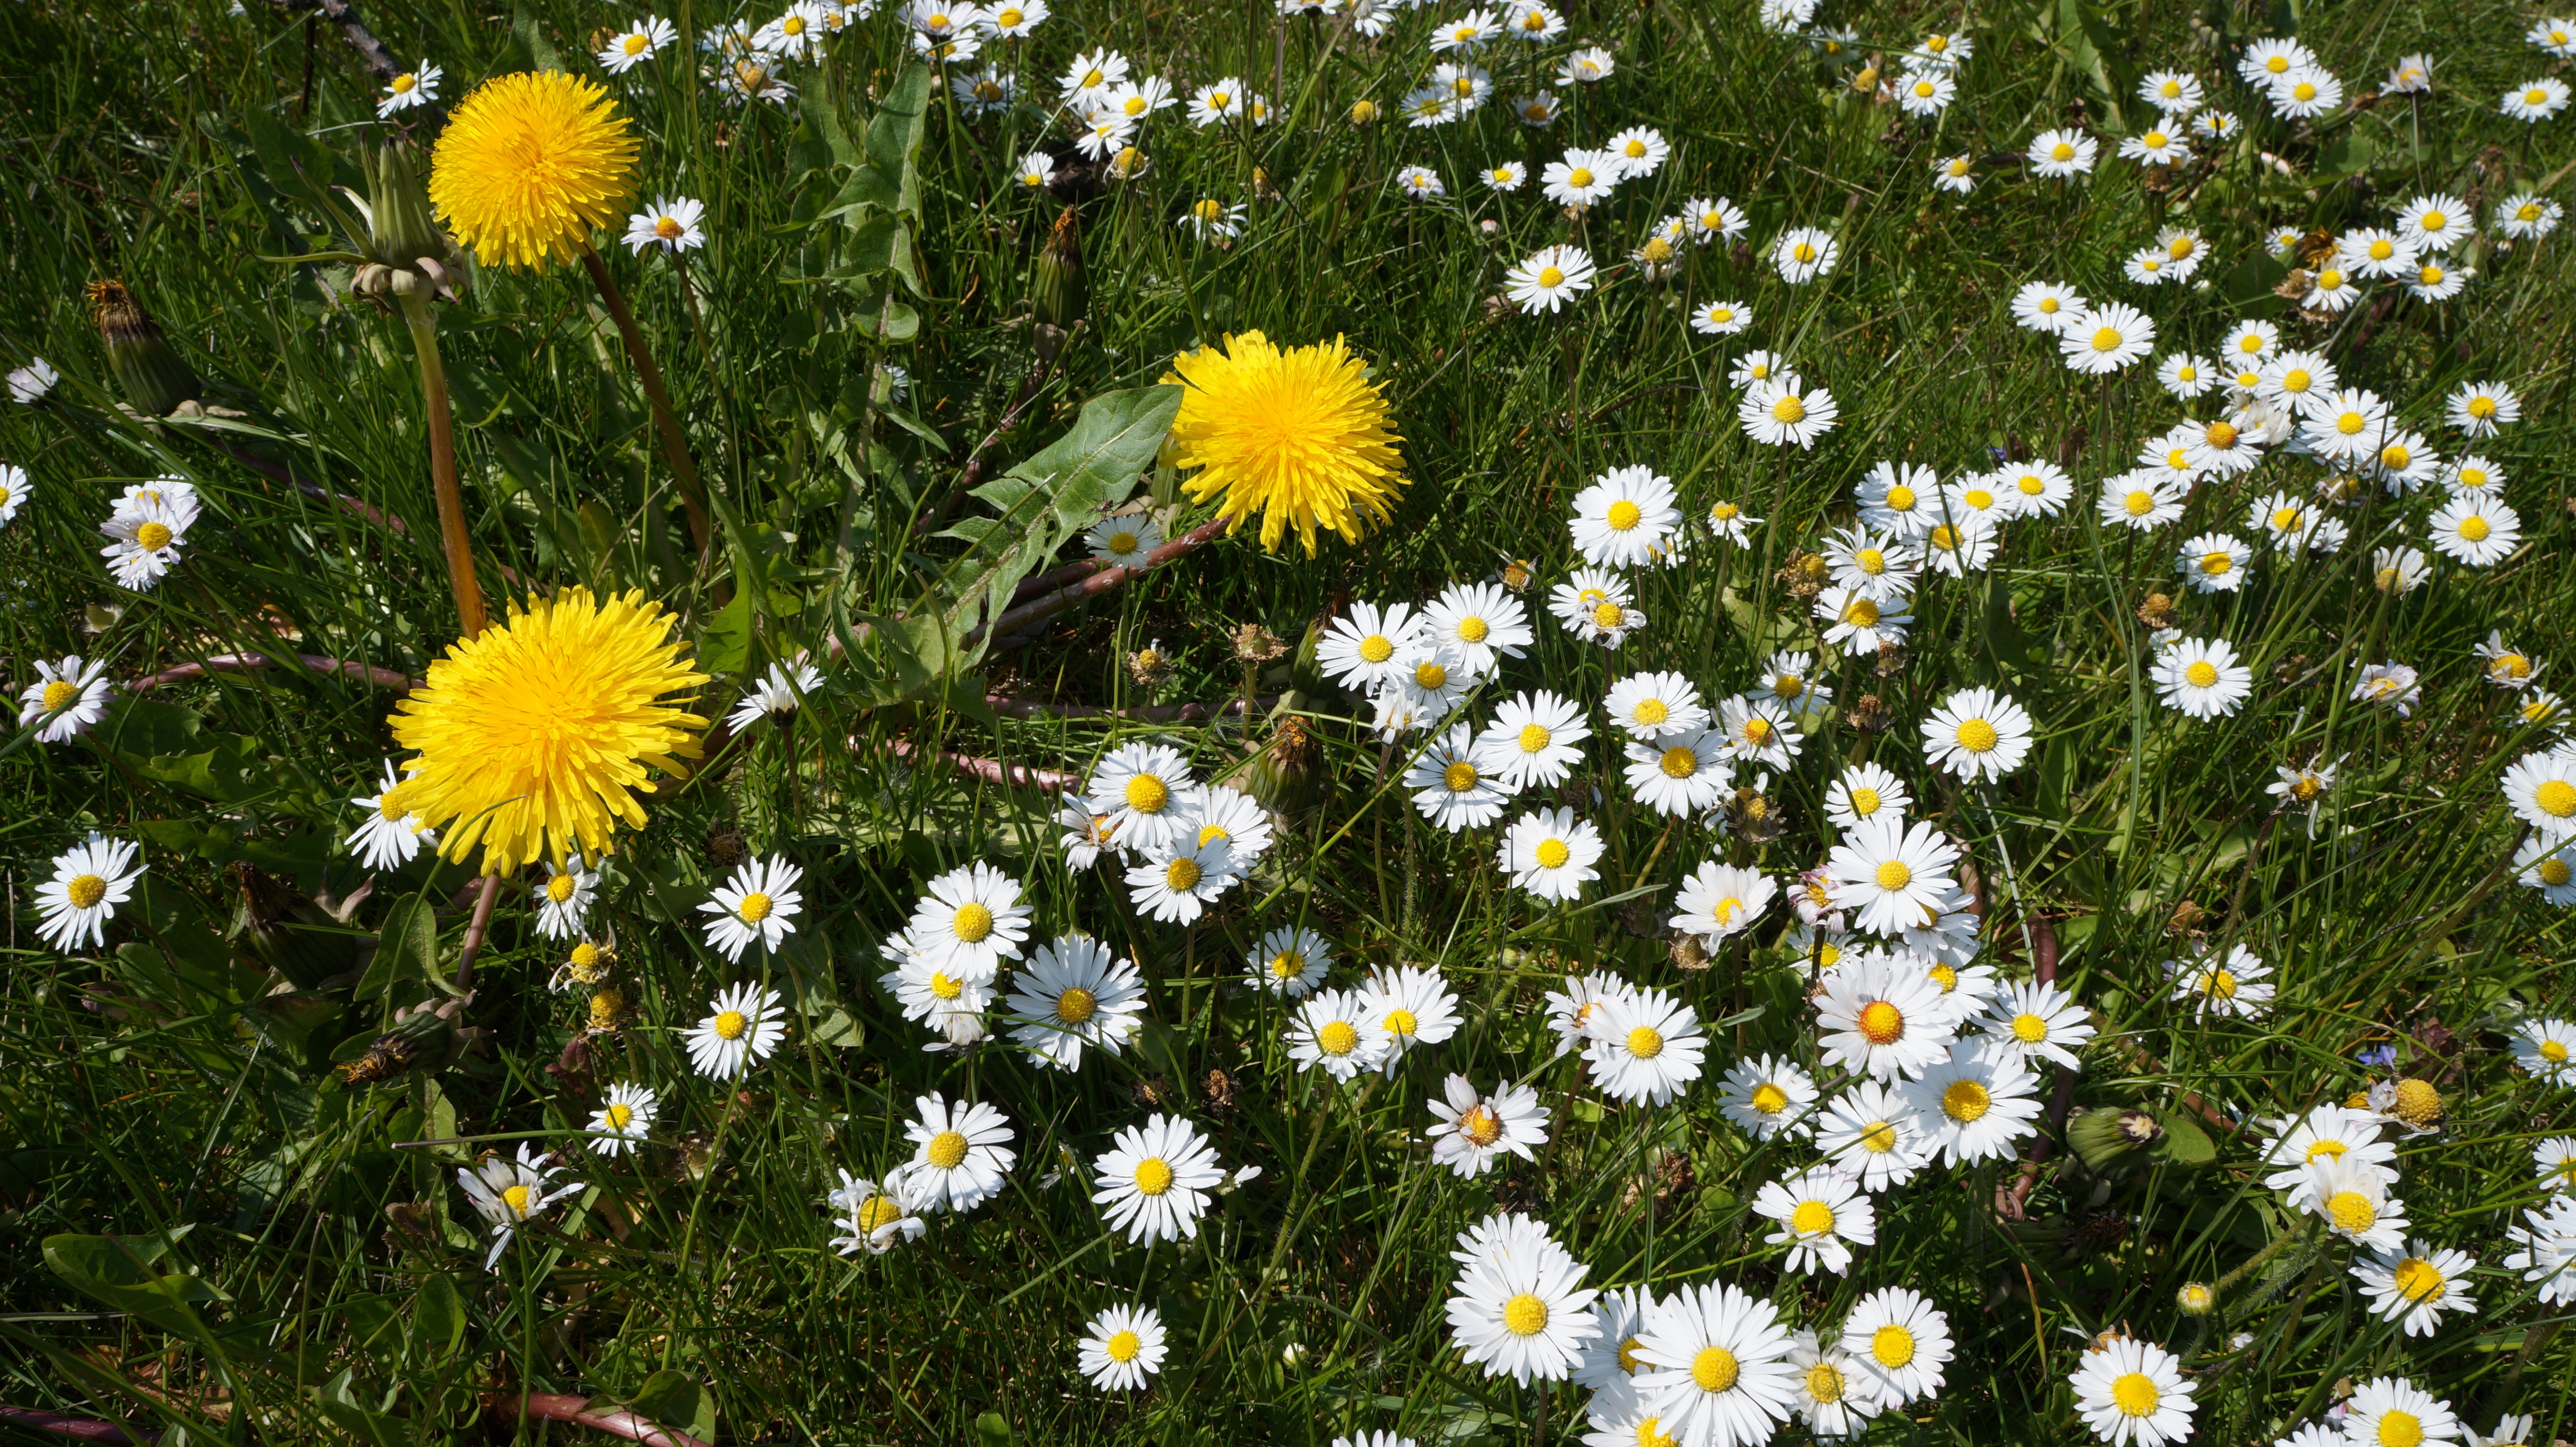
grass, plant, field, lawn, meadow, dandelion, flower, daisy, spring, herb, botany, garden, flora, wildflower, flowering plant, daisy family, oxeye daisy, annual plant, land plant, chamaemelum nobile, marguerite daisy, tanacetum parthenium